Wheelchair State Challenge

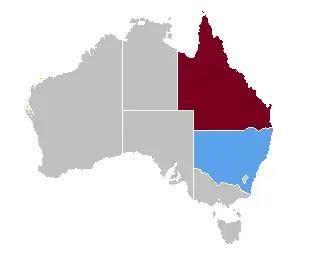
Map of Australia: Queensland (Maroon), New South Wales (Blue)

Wheelchair rugby league was developed in France in 2000 and introduced to Australia by a touring French team in 2004. Interest in the sport increased when the first World Cup was held in Sydney in November 2008 and in December 2009 it was announced that a wheelchair rugby league competition would be launched in New South Wales. The sport continued to develop in the Sydney area and the Australian Wheelchair Rugby League had grown to eight teams by 2014 when exhibition matches and events were first held in Queensland as part of an effort to expand the game within Australia.